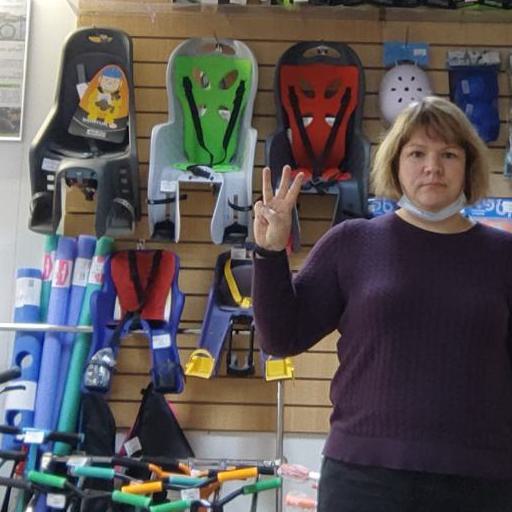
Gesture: three